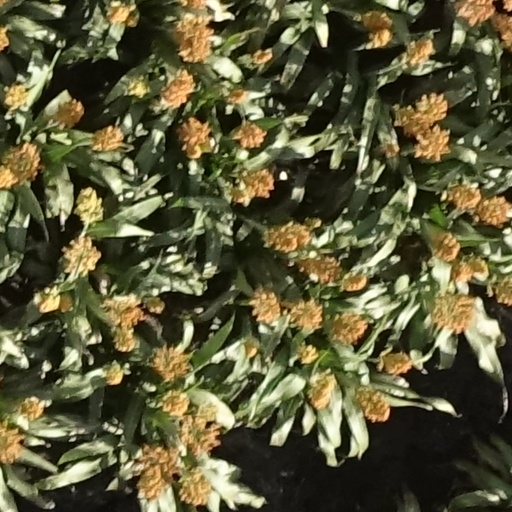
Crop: sorghum